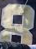
Number: 8